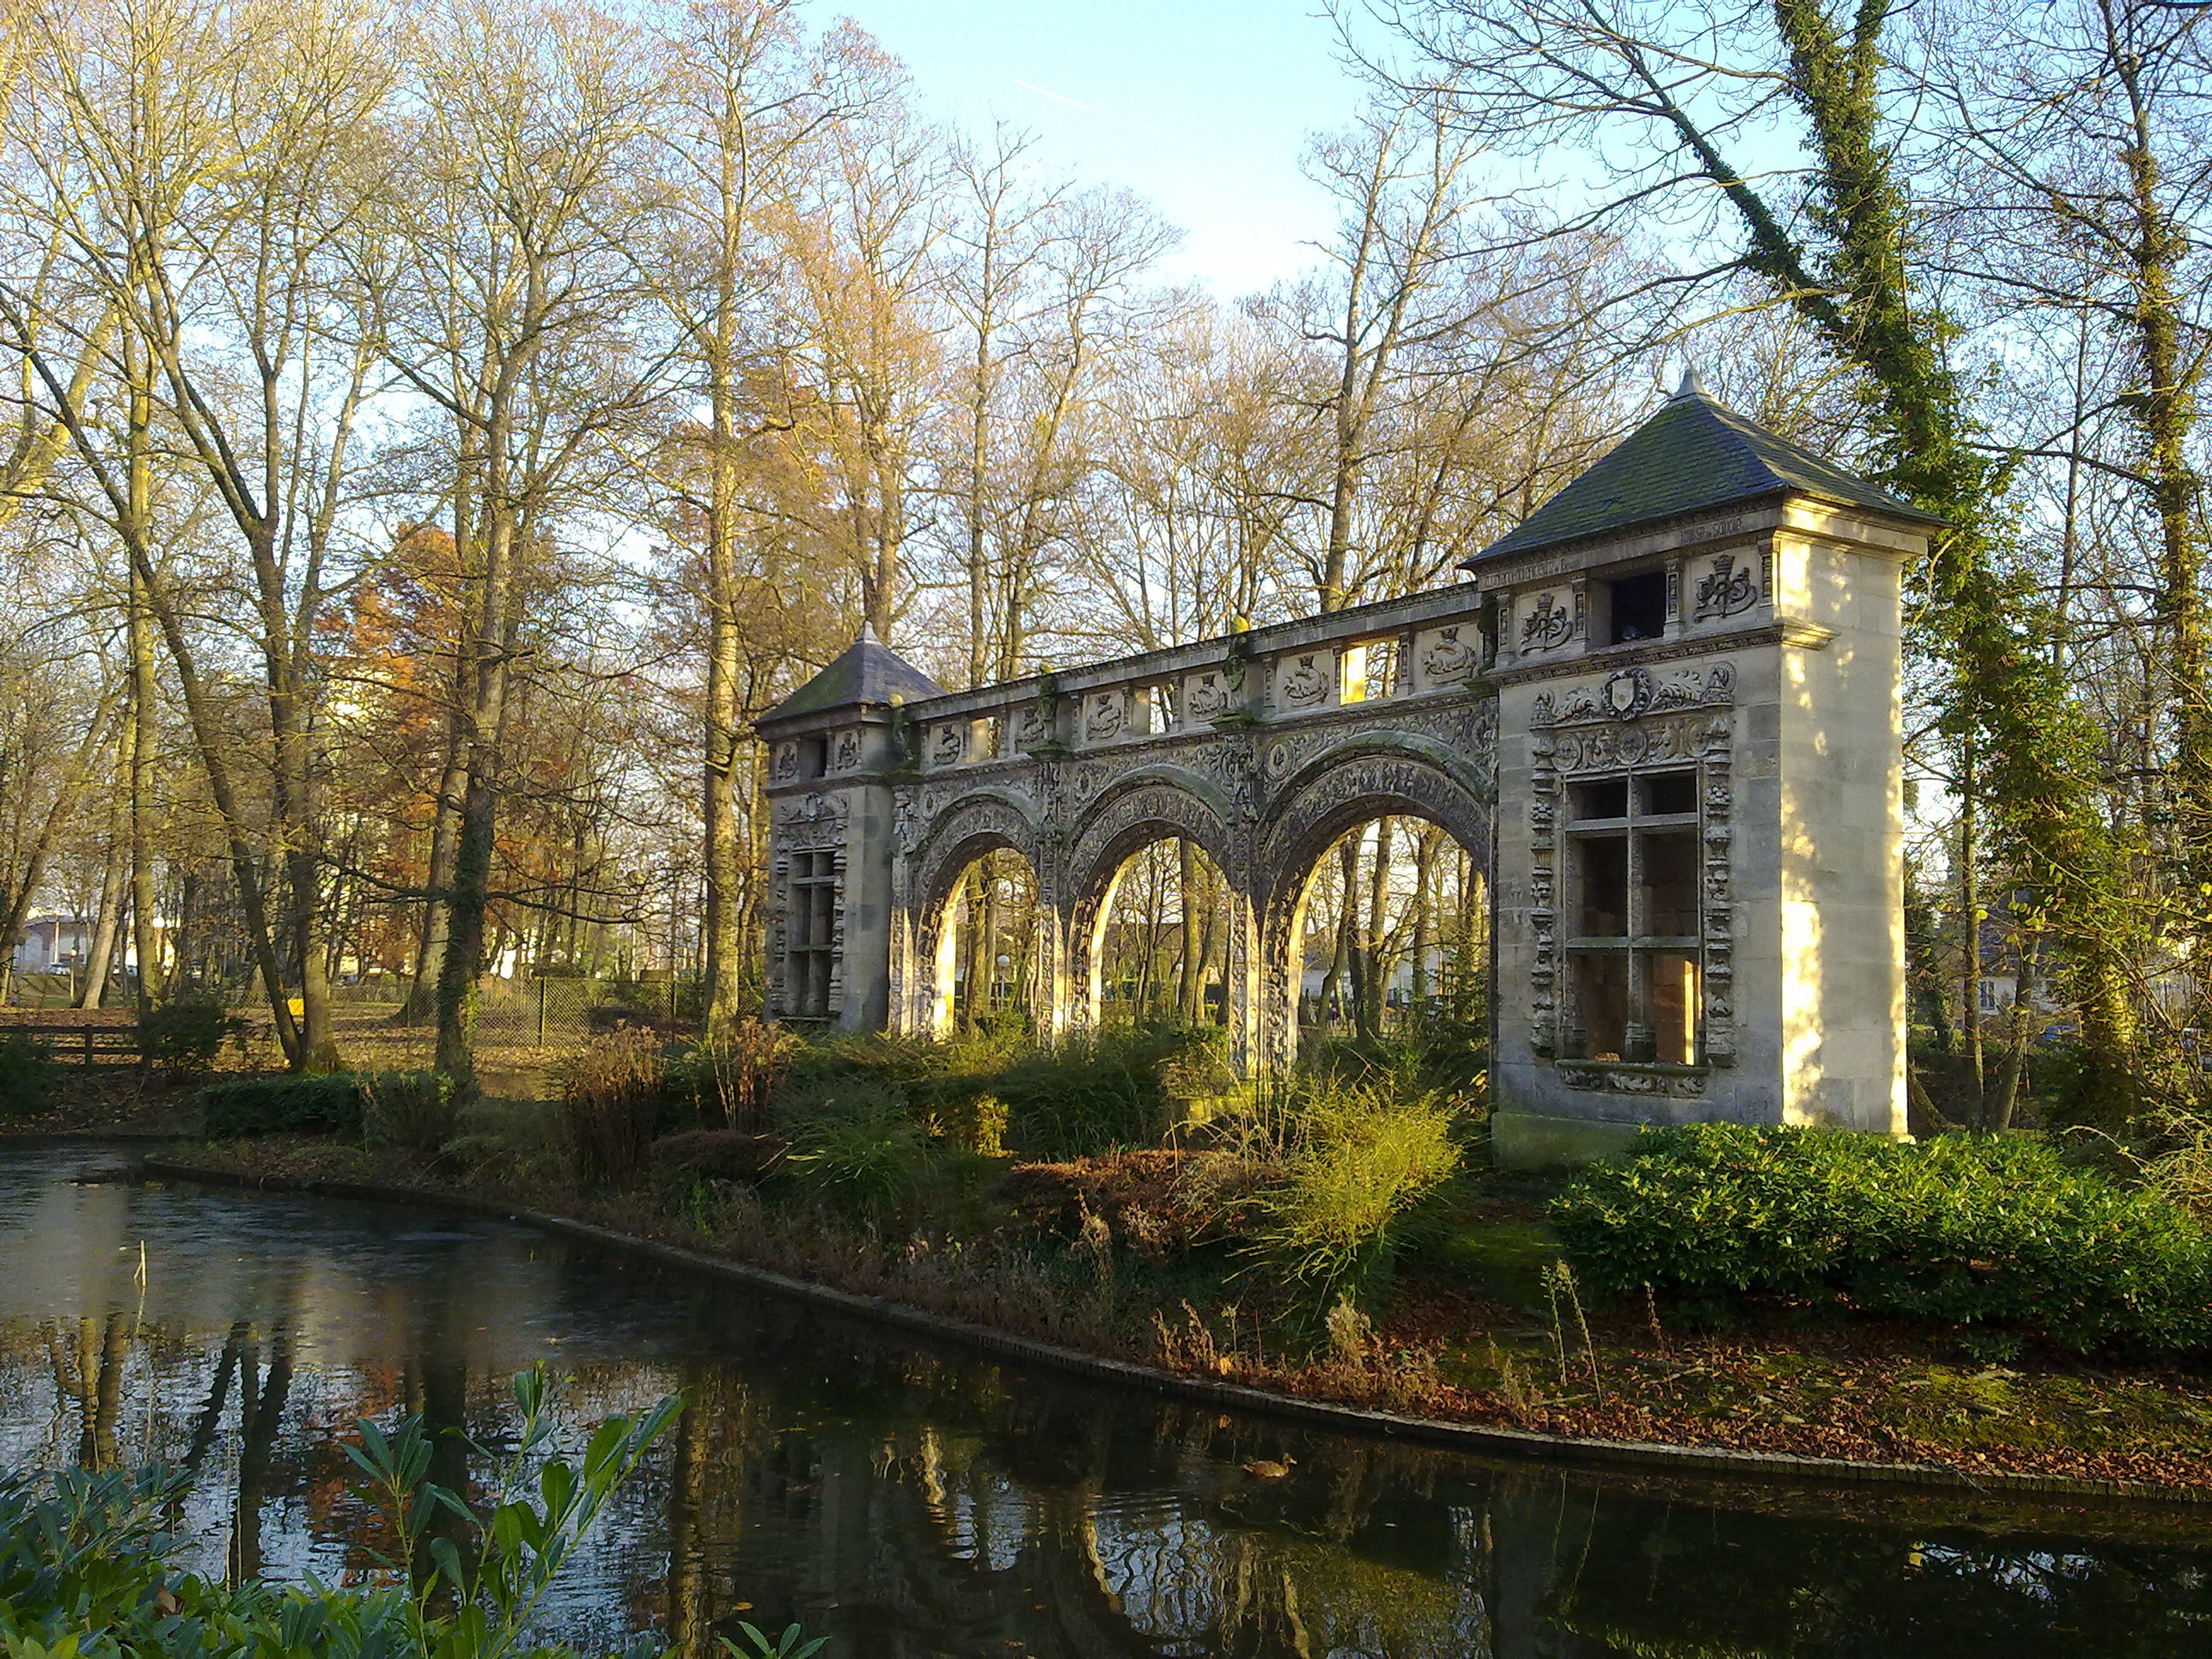
castle, manor, ruins, vestige, stones, landscape, view, curiosity, monument, architecture, Humpback bridge, reflection, natural landscape, tree, waterway, estate, bank, house, water, leaf, river, botany, home, building, watercourse, canal, spring, sky, pond, autumn, grass, plant, rural area, sunlight, bridge, branch, mansion, arch, chateau, nonbuilding structure, villa